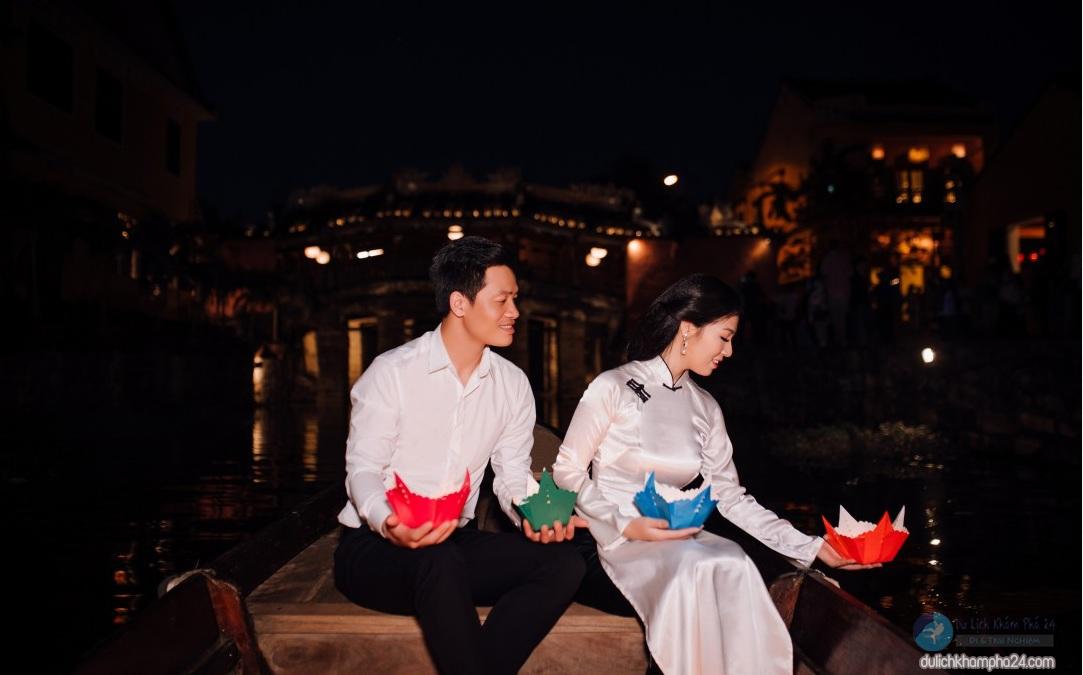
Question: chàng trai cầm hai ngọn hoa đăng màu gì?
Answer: chàng trai đang cầm hai ngọn hoa đăng màu đỏ và màu xanh dương